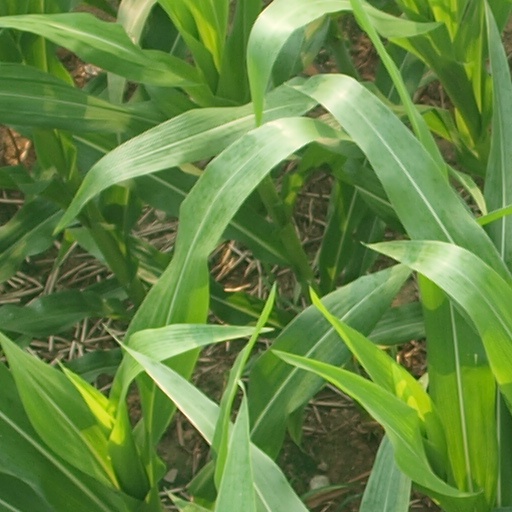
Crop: maize; corn